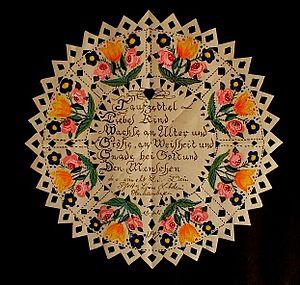
Goettelbriefe est l'appellation générique, en dialecte alsacien, des souhaits de baptême offerts par les parrains ou marraines à leurs filleuls. Ils constituent l'un des domaines de l'imagerie populaire alsacienne, particulièrement présent dans les milieux protestants.